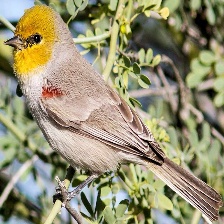
Species: VERDIN
Scientific name: AURIPARUS FLAVICEPS